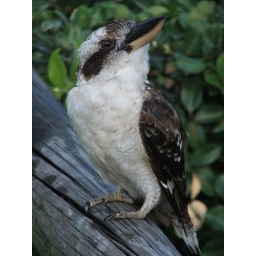
Kookaburra sitting in the old gum tree